Andrew Farley (author)

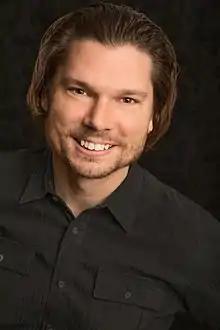

Andrew Farley (born October 31, 1972) is an American evangelical Christian, the author of ten best-selling books, including "The Naked Gospel" and "God Without Religion", and the lead pastor of The Grace Church, in Lubbock, Texas. He served as an associate professor of Applied Linguistics at Texas Tech University.